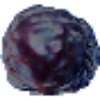
Label: Dates 1